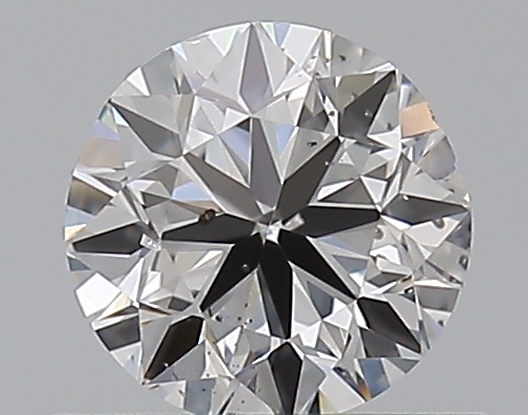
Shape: round
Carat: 0.5
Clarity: SI1
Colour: D
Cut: GD
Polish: EX
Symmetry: VG
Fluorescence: F
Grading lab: GIA
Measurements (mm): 4.91 x 4.97 x 3.15